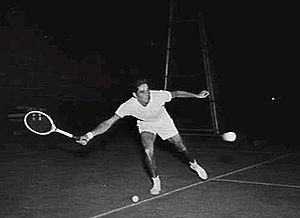
Ricardo Alonso González, généralement connu comme Pancho Gonzales, est un joueur de tennis américain, né le 9 mai 1928 à Los Angeles et mort le 3 juillet 1995 à Las Vegas.